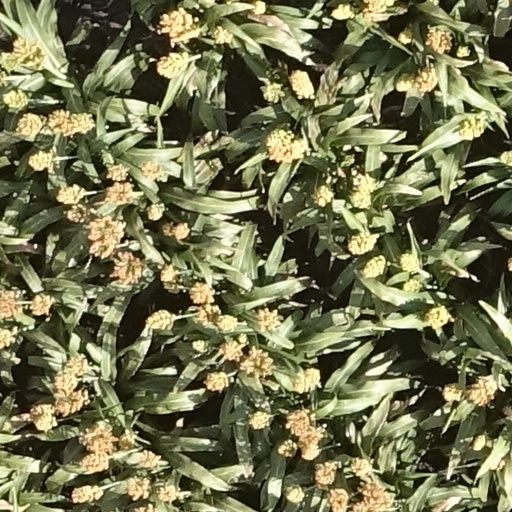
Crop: sorghum